EWR VJ 101

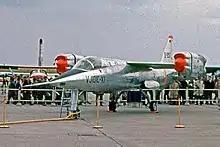
The "X-1" Prototype exhibited at the 1964 Hanover Air Show

A pair of prototypes were completed, known as the "X-1" and the "X-2". The X-1 was to be outfitted with an arrangement of six RB145 engines: two being mounted vertically in the fuselage for lift and four within the swivelling nacelles, each of which being able to generate 2,750 lbf of thrust. The X-2 was to have the swivelling engines equipped with an afterburner, which would enable them to produce a wet thrust of 3,840 lbf each. In turn, this was projected to enable the aircraft to attain its design speed of Mach 1.8.